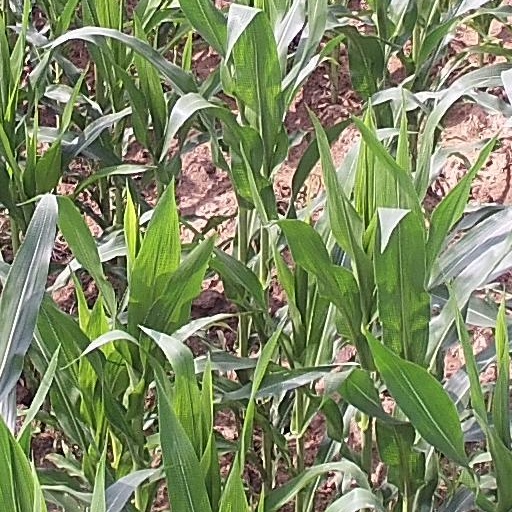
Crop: maize; corn